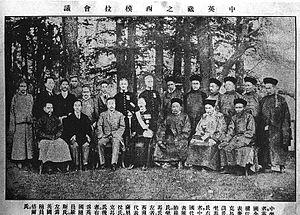
Conférence de Simla, octobre 1913. Derrière, debout, à sa gauche Archibald Rose et à sa droite Charles Bell. Assis, de gauche à droite